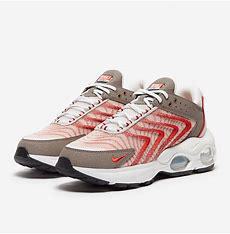
Brand: Nike
Model: Air Max TW